Thomas H. Pigford

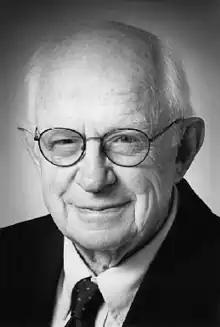
Thomas H. Pigford

Thomas H. Pigford (April 21, 1922 – February 27, 2010) was a professor and the founding chairman of the Department of Nuclear Engineering at the University of California, Berkeley. The scope of his career in nuclear engineering consisted of reactor design, nuclear safety, fuel cycles, and radioactive waste management. He is credited for having an influential voice in nuclear policy. Pigford was generally well respected by scientists and environmentalists alike because of the expertise he brought to the subject and his objectivity. He was considered a pro-nuclear advocate, but only if done so in a safe way.